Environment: real
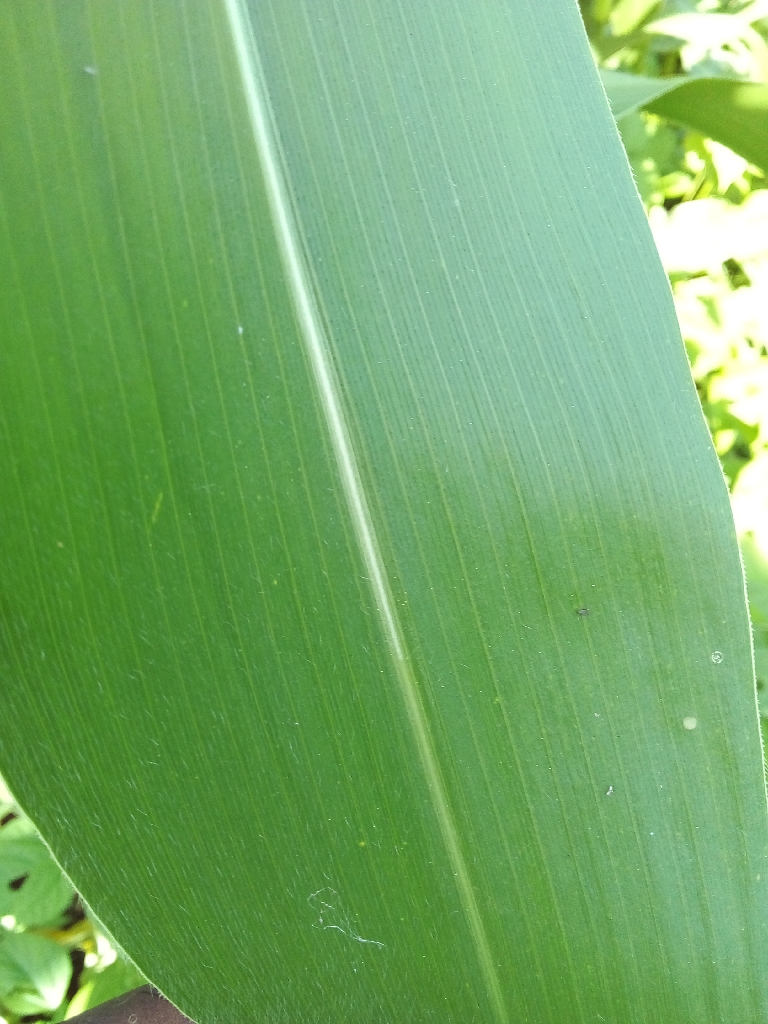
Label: healthy